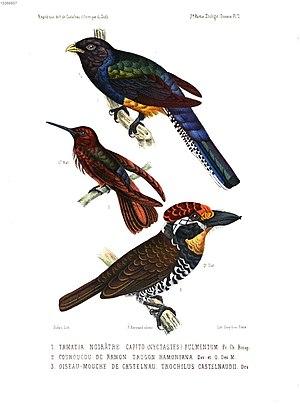
Trogon ramonianus est une espèce d'oiseaux de la famille des Trogonidae.